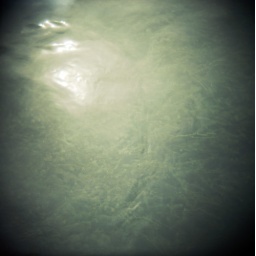
water & plants below